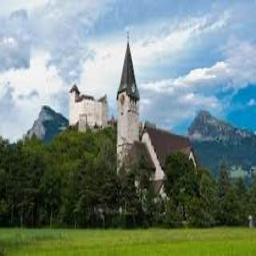
Burg Gutenberg